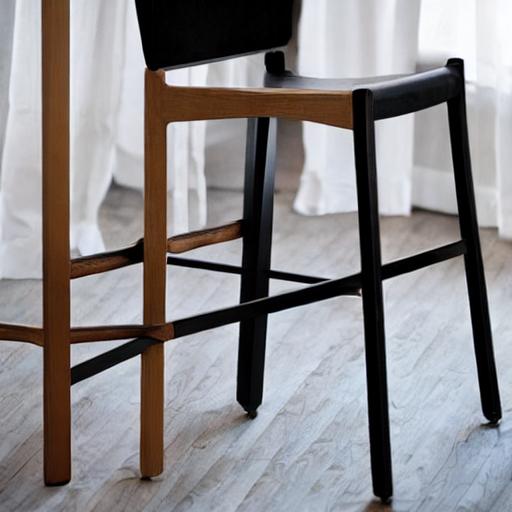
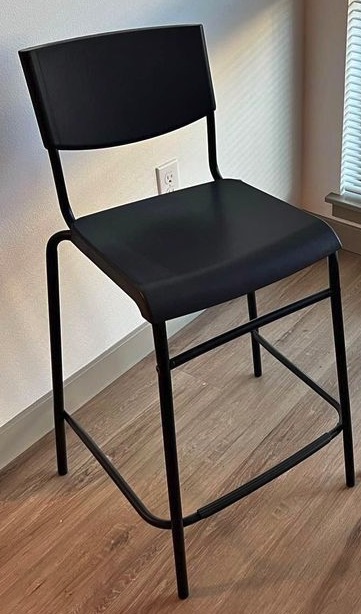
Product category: stool
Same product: no